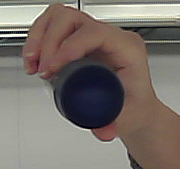
Product: nivea_rollon